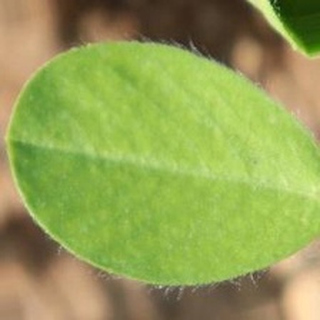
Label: healthy_groundnut